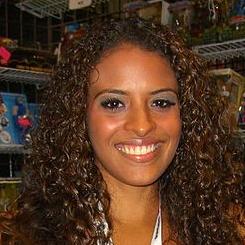
Age: 21